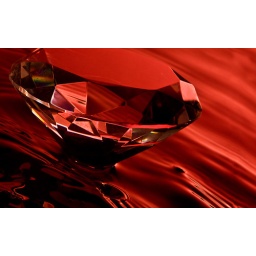
Shot in home built water pool with single 580ex and foam core. also used pocket wizzard